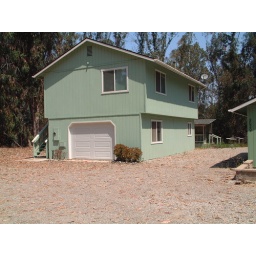
2nd house 2 car garage under